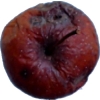
Label: apples